Weymouth Street

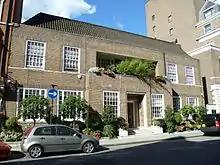
22 Weymouth Street is Grade II listed

There are a large number of listed buildings in Weymouth Street, all of which are Grade II. 69 Portland Place and 115 Harley Street, both of which are on the corner with Weymouth Street, are both Grade II*. 22 Weymouth Street (1934) is notable for its combination of traditional and modernist architectural elements. All of Weymouth Street lies within the Harley Street Conservation Area.